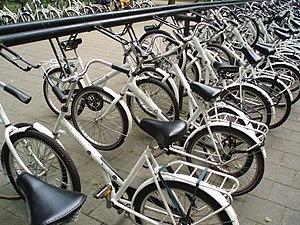
Le parc national De Hoge Veluwe est l'un des plus grands parcs nationaux des Pays-Bas, s'étendant sur 54,5 km² de dunes et forêts achetées par Hélène Kröller-Müller et Anton Kröller au début du XXᵉ siècle et légués à l'État en 1935.